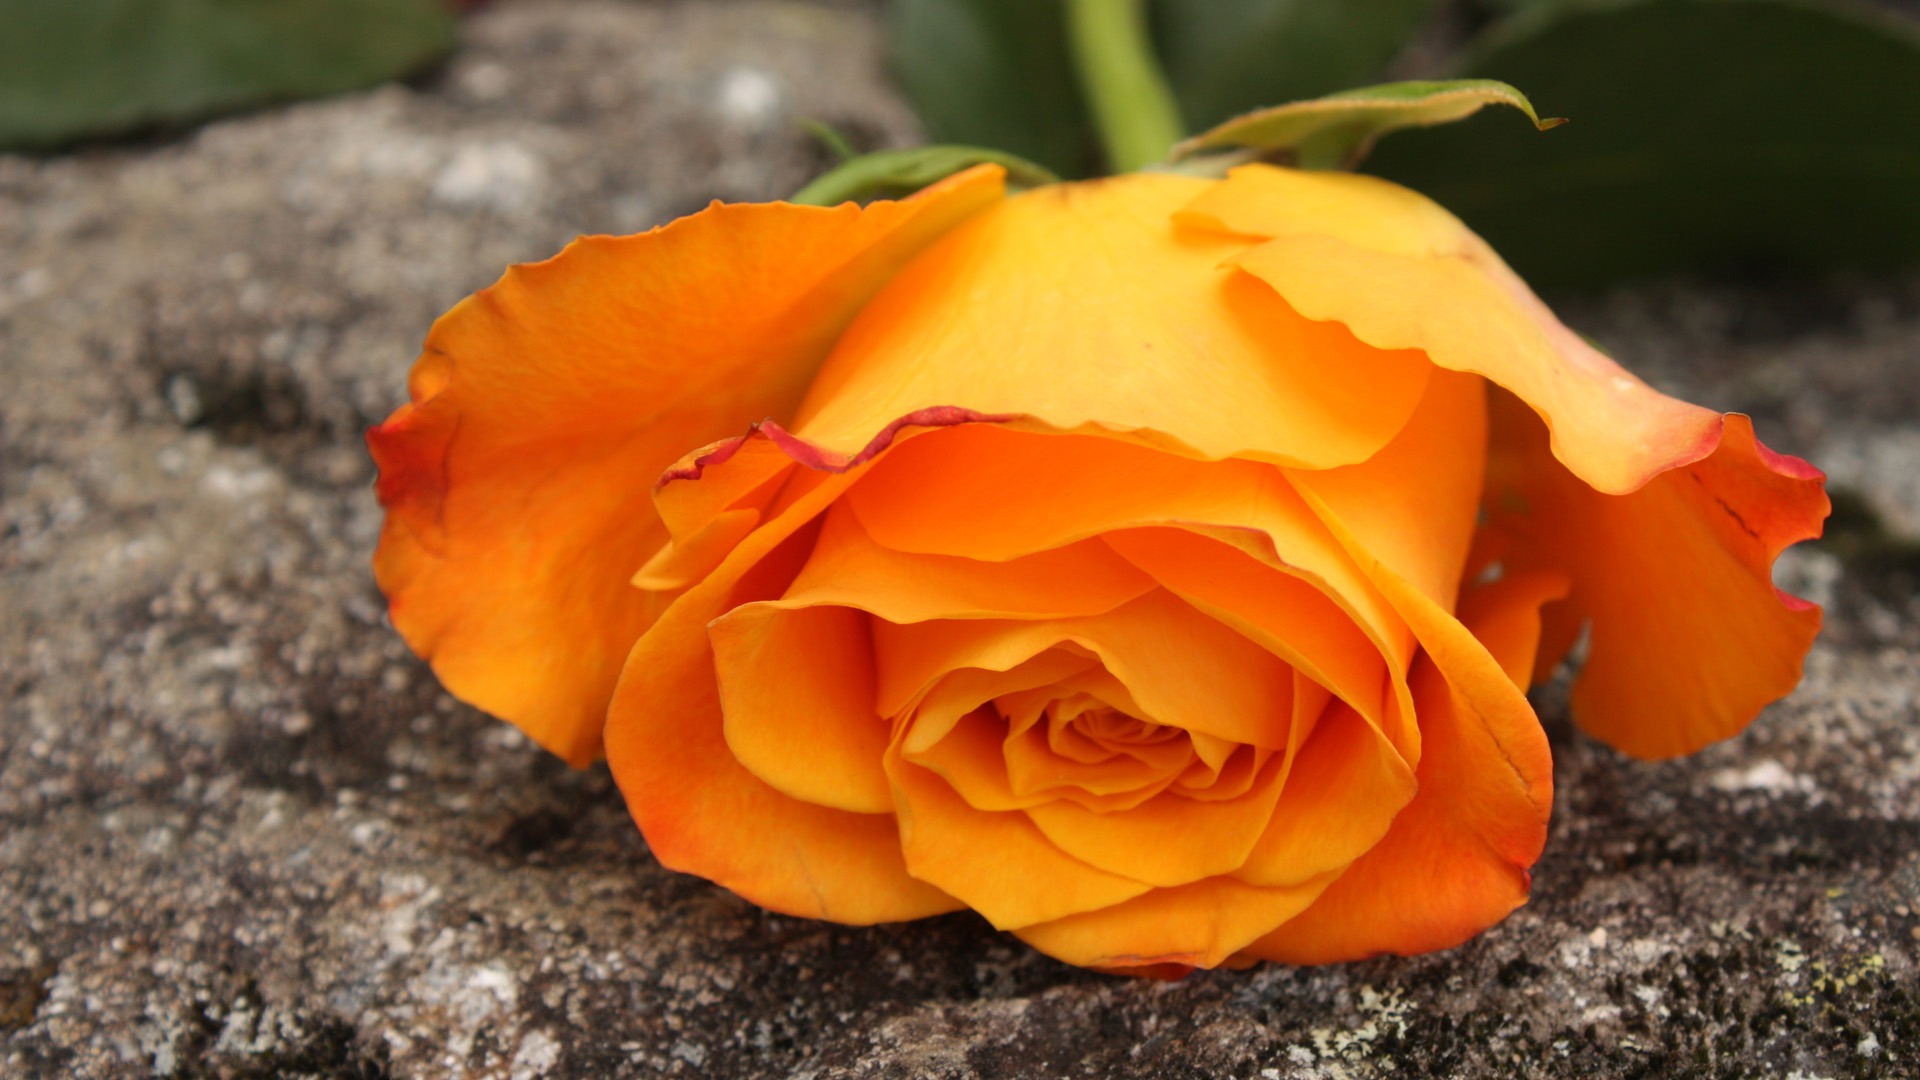
plant, leaf, flower, petal, stone, love, orange, produce, friendship, yellow, flora, colors, ros, macro photography, flowering plant, rose family, land plant